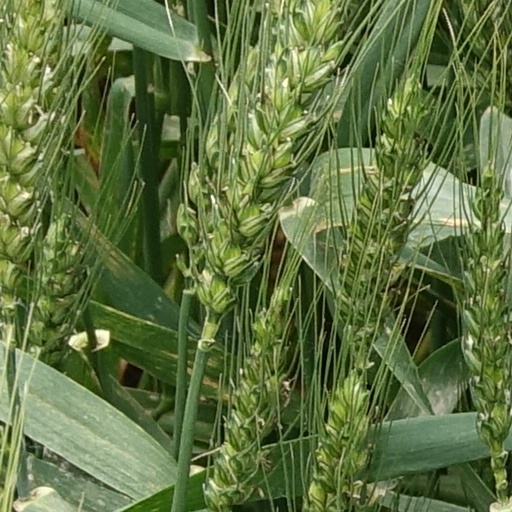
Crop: wheat